Catulle Mendès

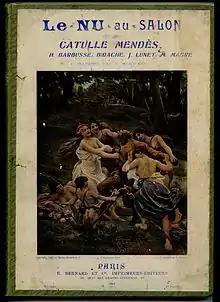
" Le NU au SALON ", 1900 (published in 1901). The cover image is of a painting by Jules Scalbert, gravure de .

In the same year, Catulle Mendès wrote in "Le Figaro" that it was after reading Gobineau's "Les Religions et les Philosophies dans d´Asie centrale" ("The religions and philosophies of central Asia") that he had the idea to write a drama about the first woman disciple of the Báb: the Persian erudite and illustrious poet Tahéreh.